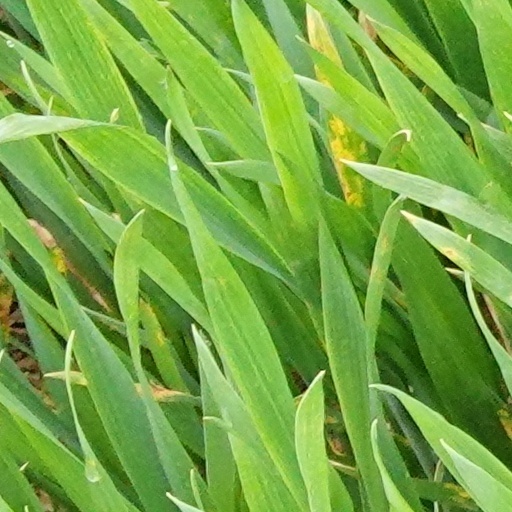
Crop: wheat